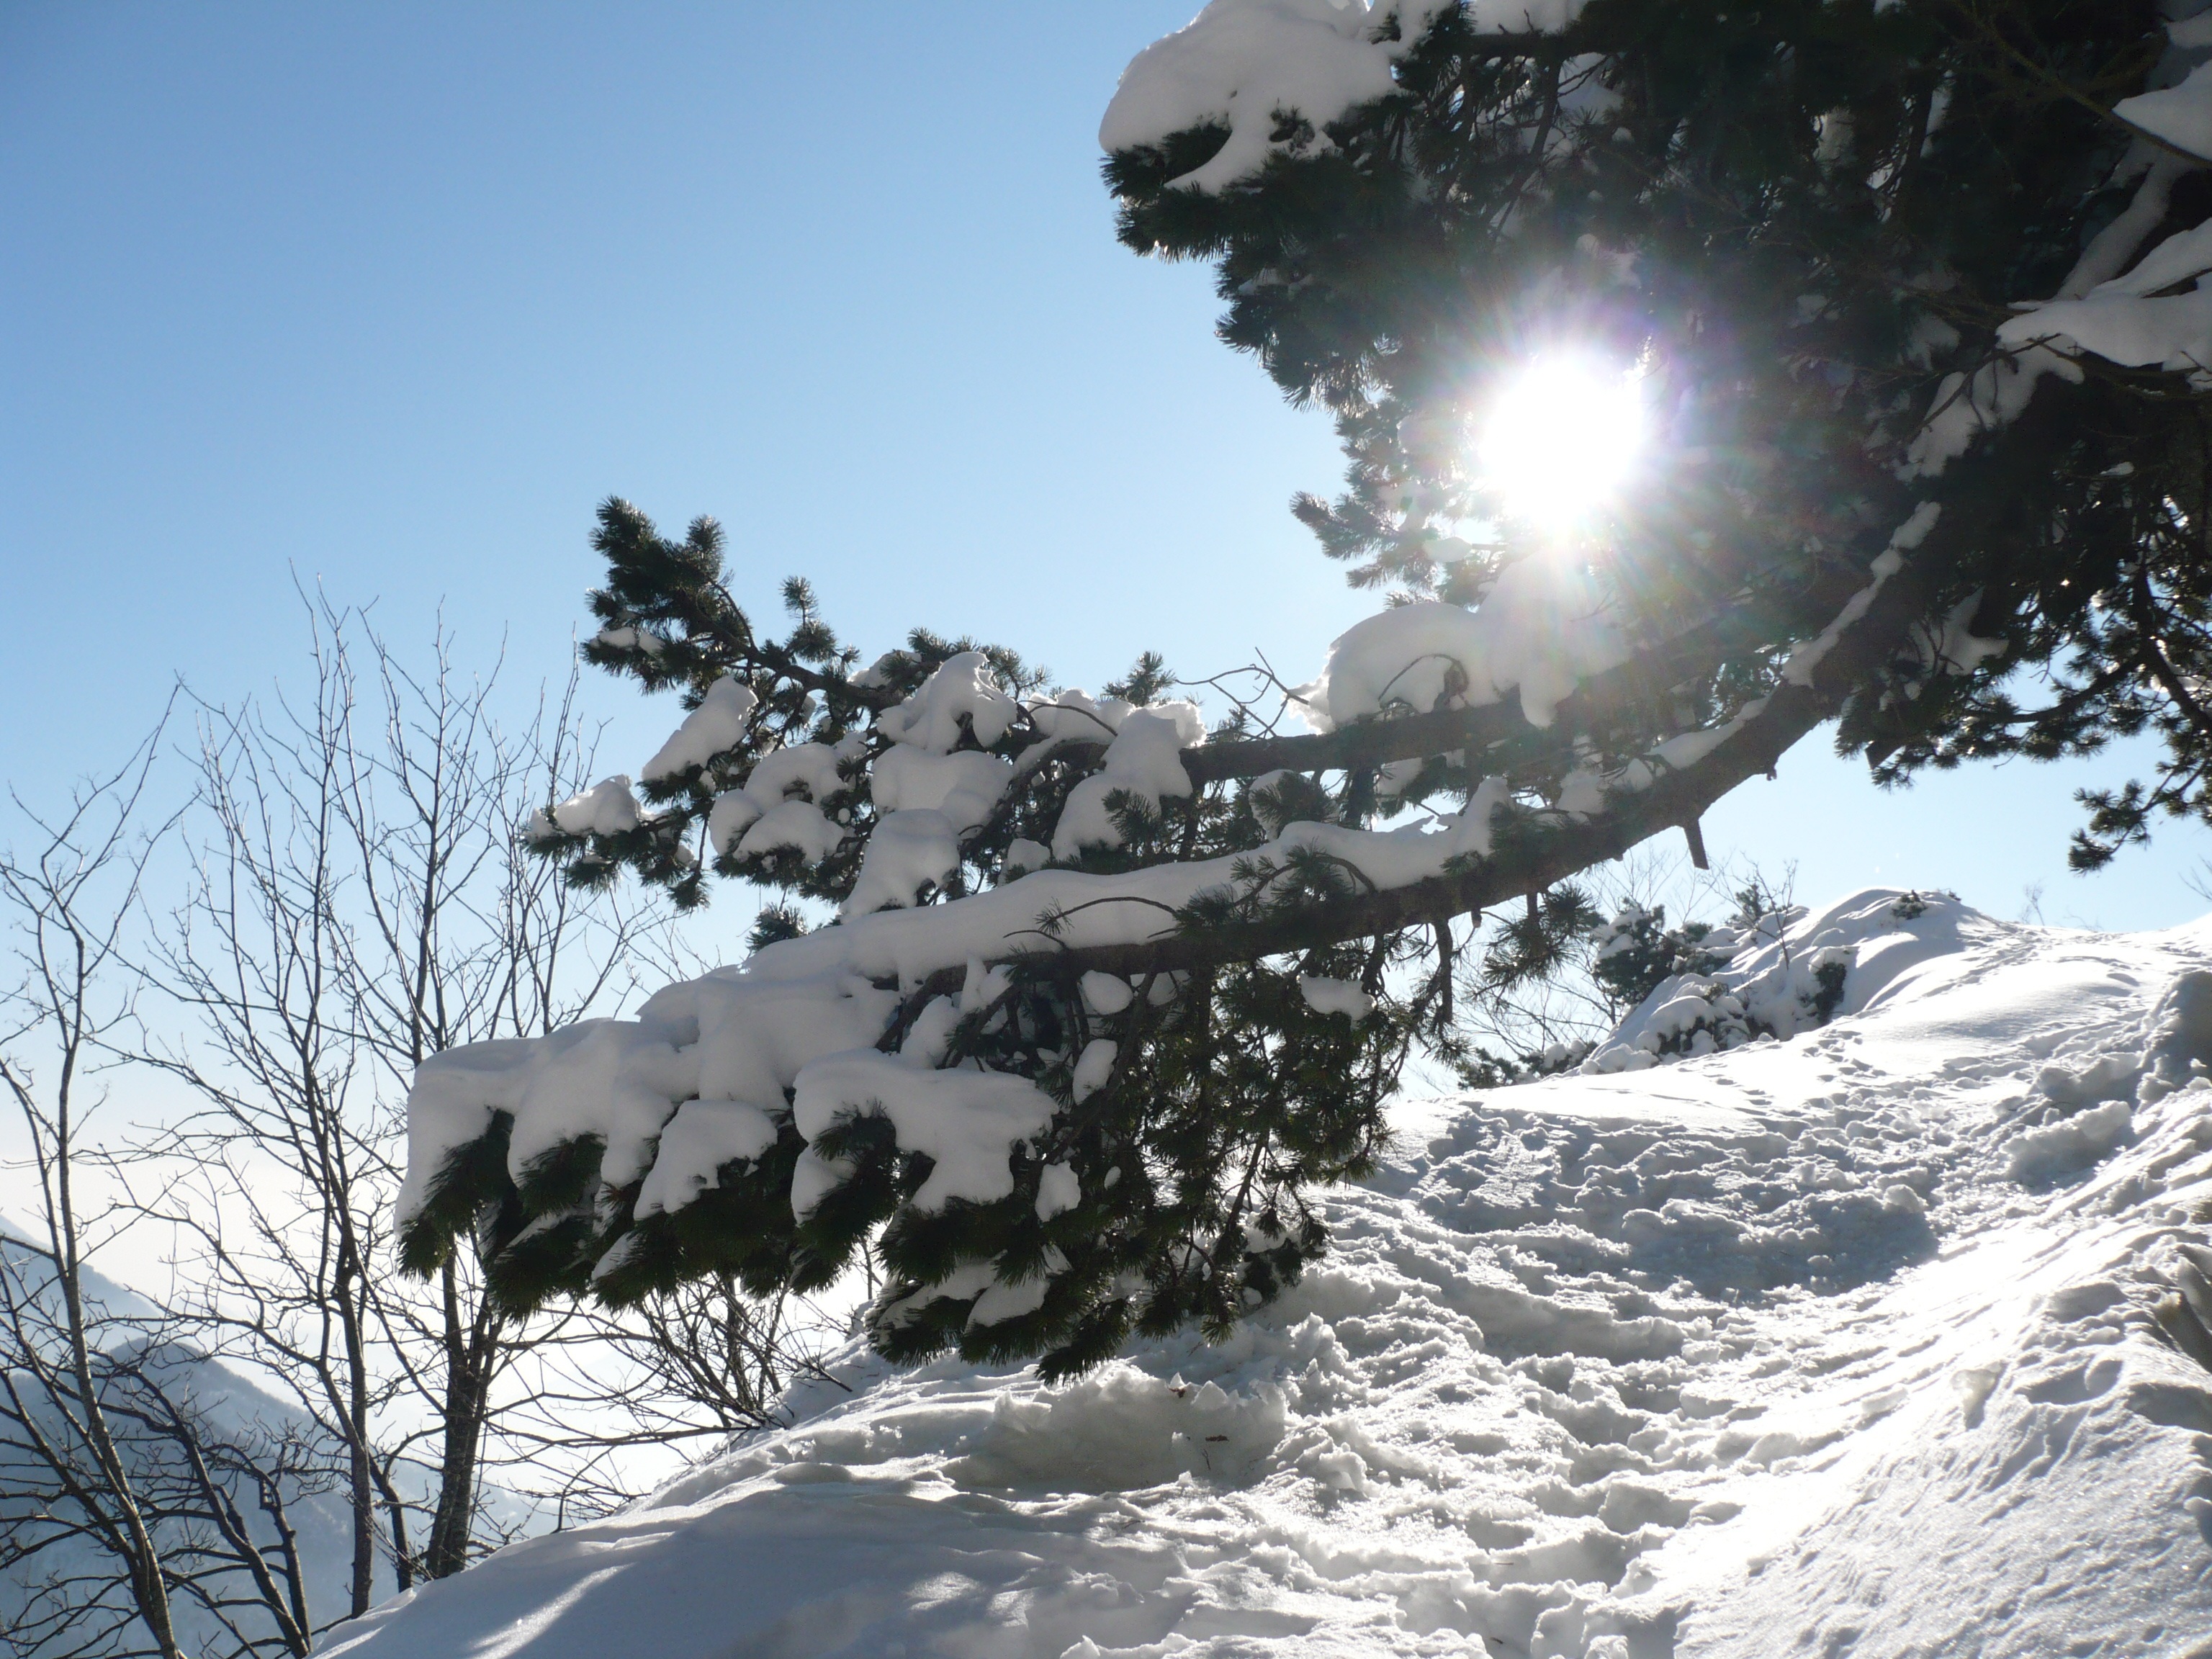
tree, mountain, snow, winter, hiking, mountain range, weather, italy, season, mountaineering, mountains, geological phenomenon